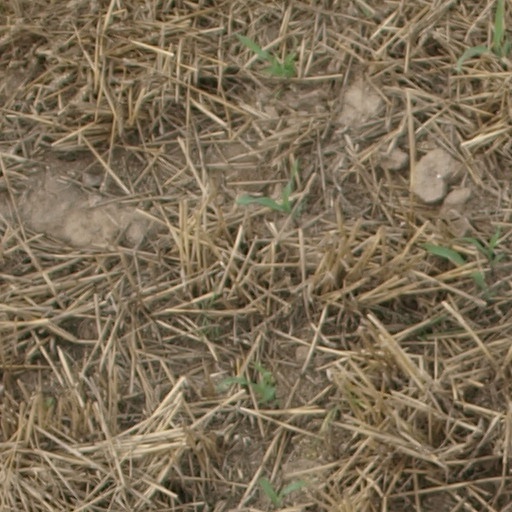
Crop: maize; corn